Fredericksburg and Spotsylvania National Military Park

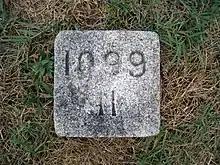
Mass grave headstone for 11 soldiers

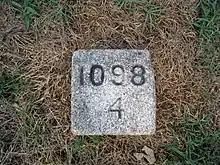
Mass grave headstone for 4 soldiers

Fredericksburg National Cemetery was created by act of Congress, in July 1865 after reunification of the states, to honor the Federal soldiers who died in local battles or from disease. The cemetery was placed on Marye's Heights, a Confederate stronghold during the Battle of Fredericksburg. There are a total of 15,243 Civil War interments, of those, only 2,473 were identified.